Peter Green (musician)

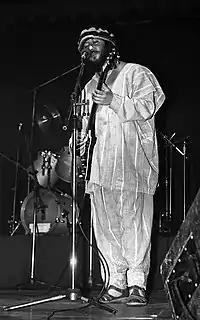
Green performing at Hala Pionir in Belgrade on 30 May 1983.

In 1979, Green began to re-emerge professionally. With the help of his brother Michael, he was signed to Peter Vernon-Kell's PVK label, and produced a string of solo albums starting with 1979's "In the Skies". He also made an uncredited appearance on Fleetwood Mac's double album "Tusk", on the song "Brown Eyes", released the same year.